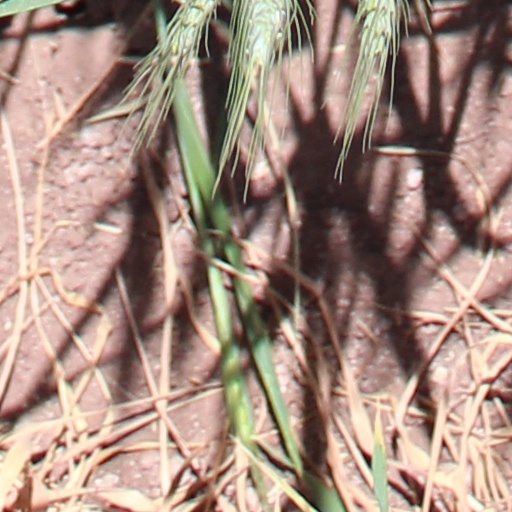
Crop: wheat